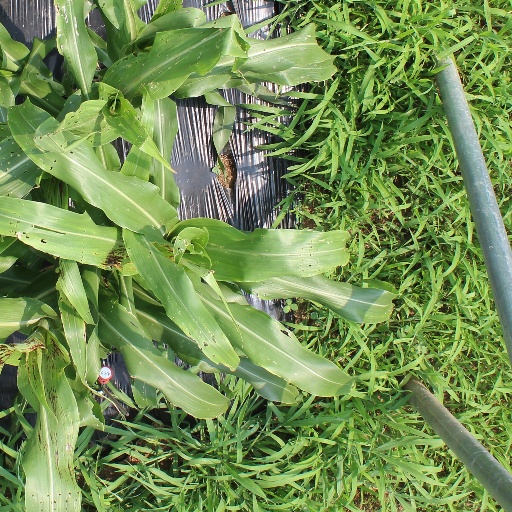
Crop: sorghum